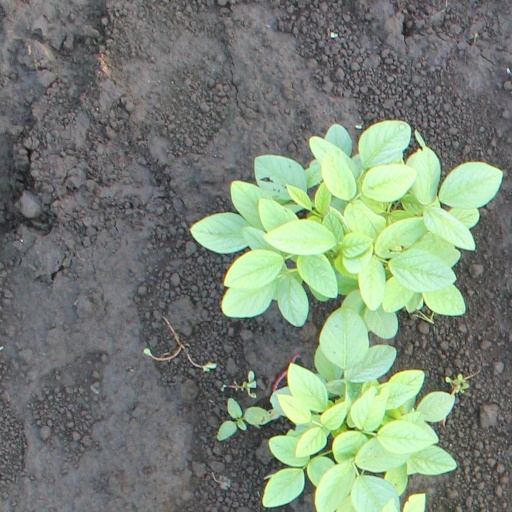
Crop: soybean